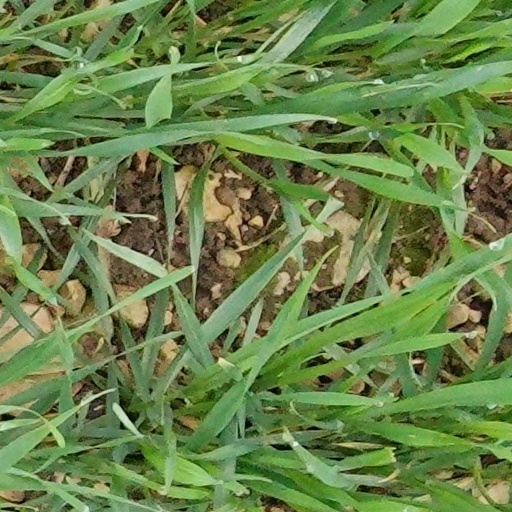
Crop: wheat